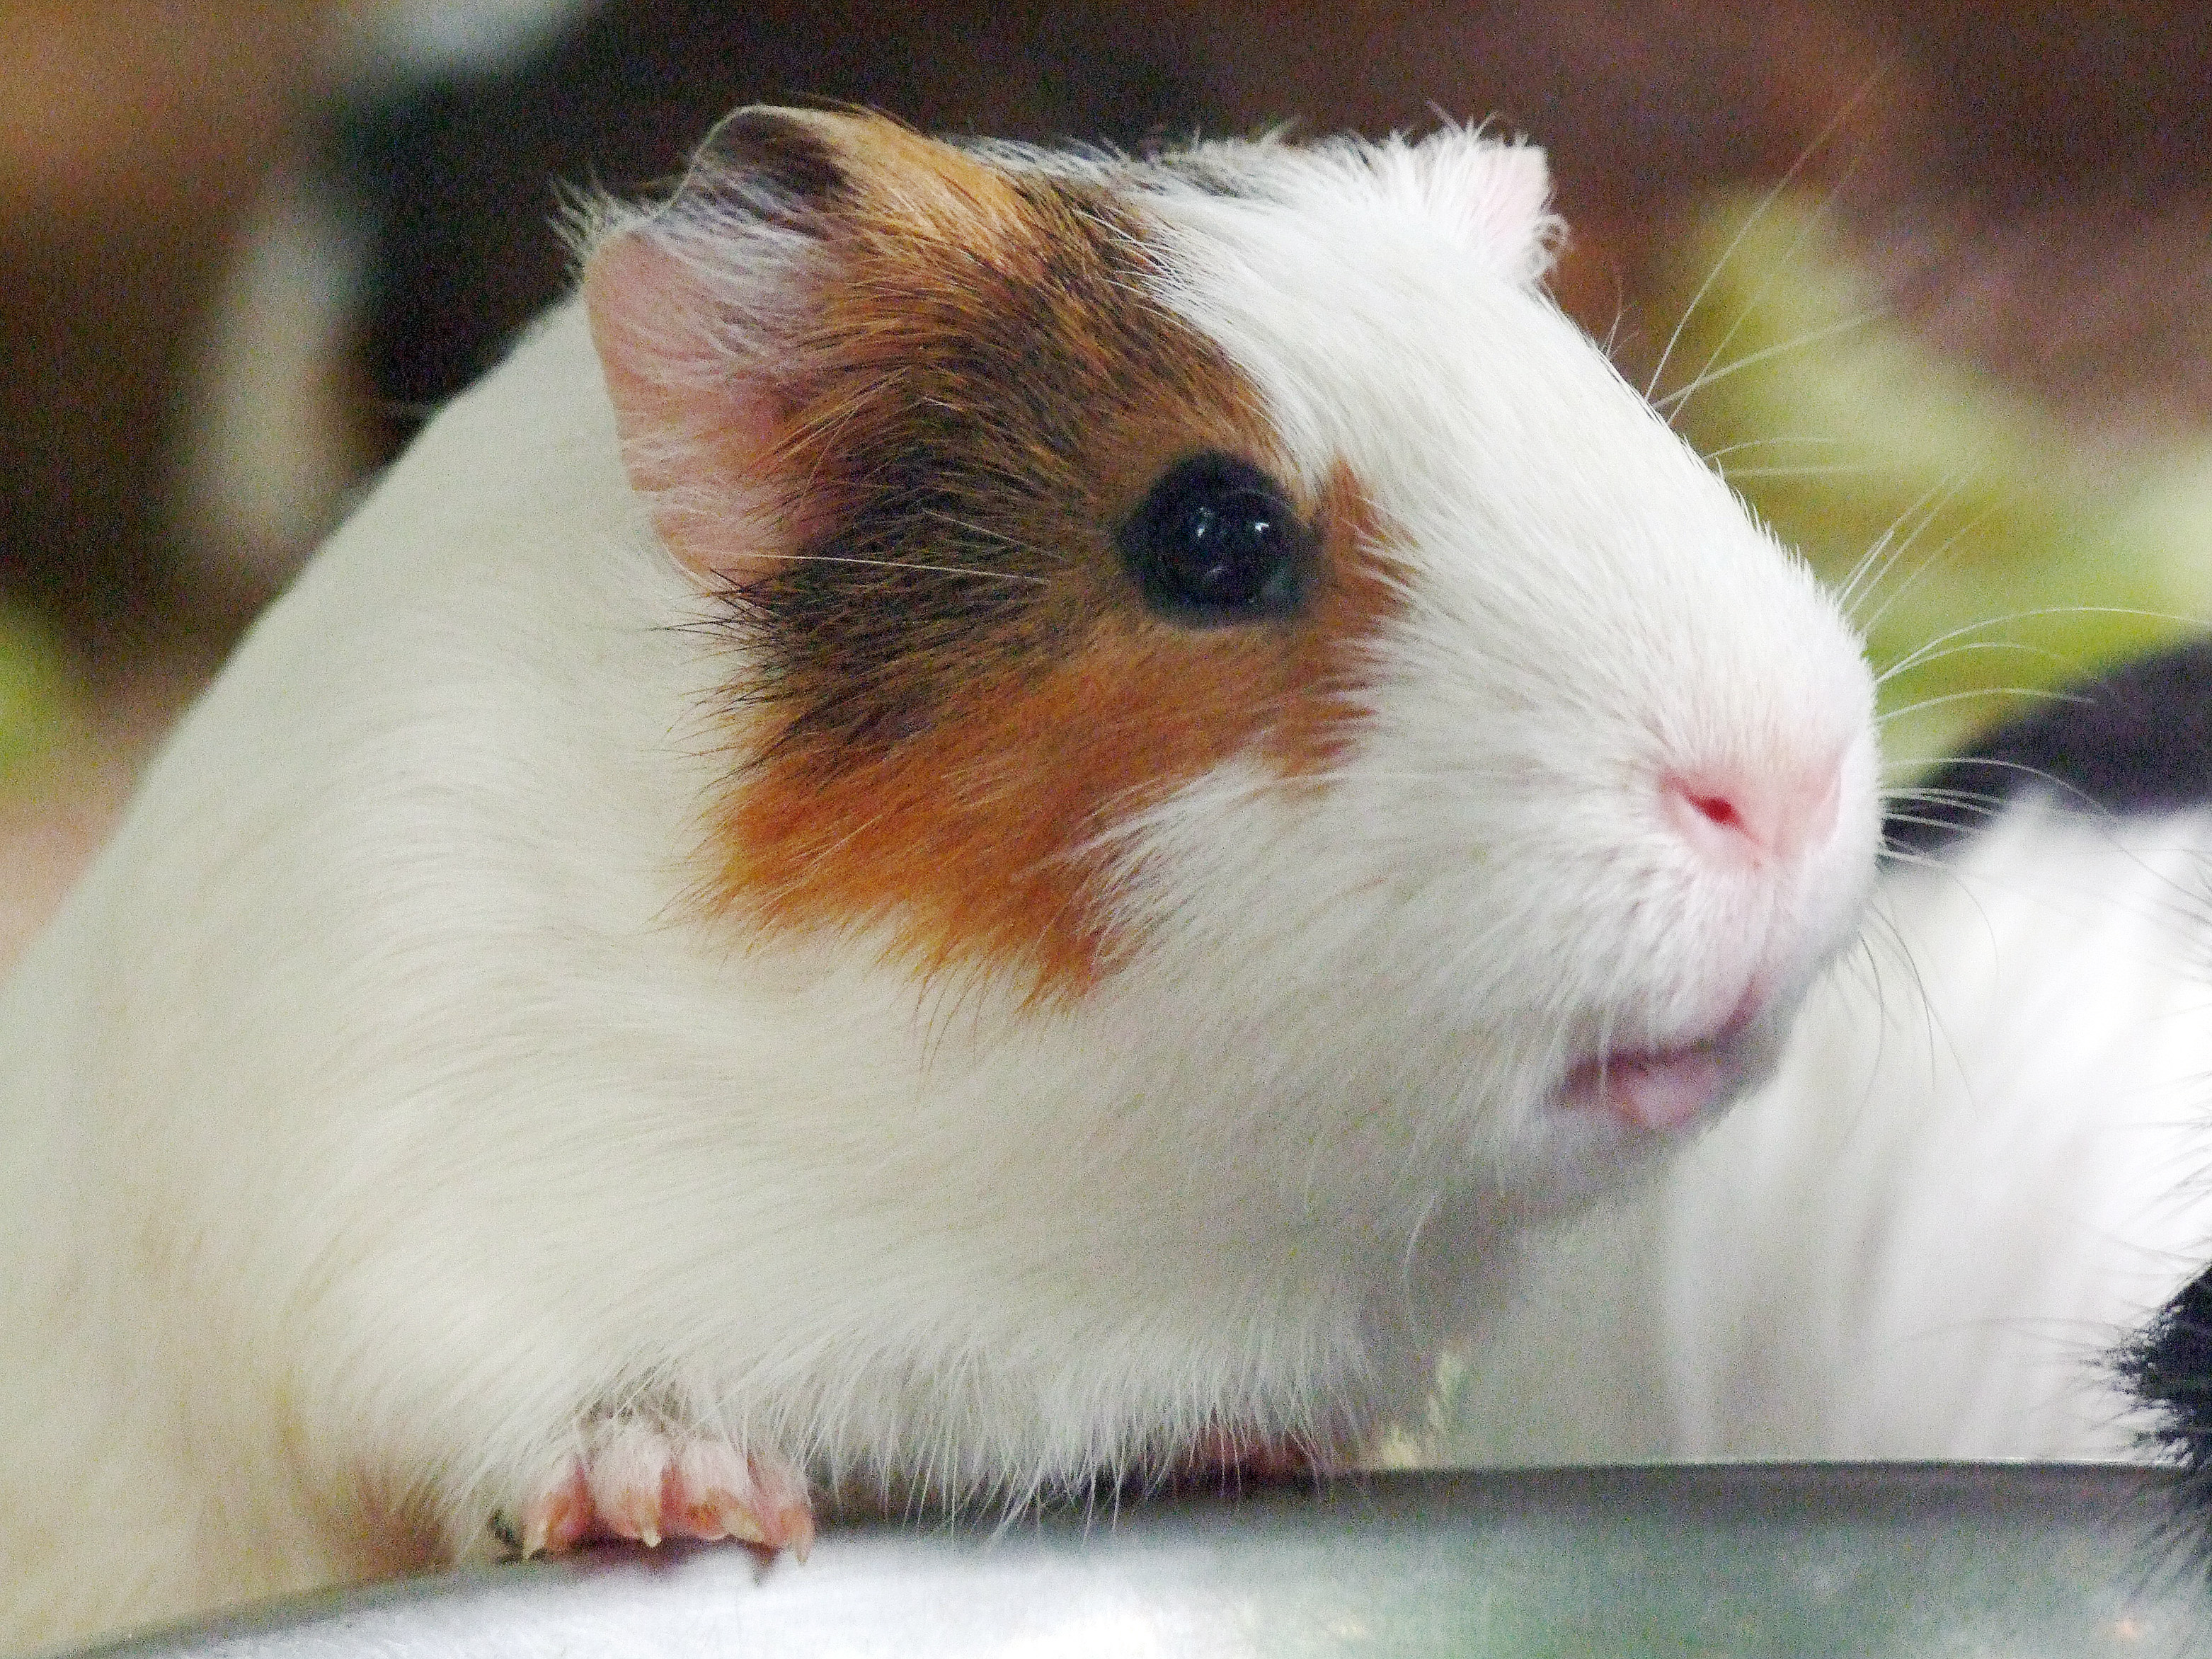
hamster, pet, family pet, eating, watching, white animal, cute, small, vertebrate, mammal, guinea pig, rodent, snout, whiskers, fawn